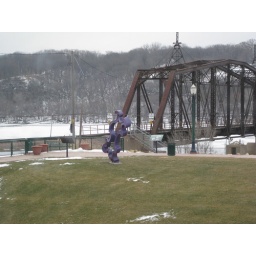
Sculpture on flood wall near where Mike threw rocks onto the ice.